Bia Menezes

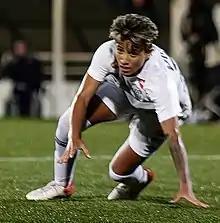
Bia Menezes with Santos in 2022

Beatriz Ferreira de Menezes (born 25 June 1997), known as Bia Menezes, is a Brazilian professional footballer who plays as either a left back or a midfielder for São Paulo.